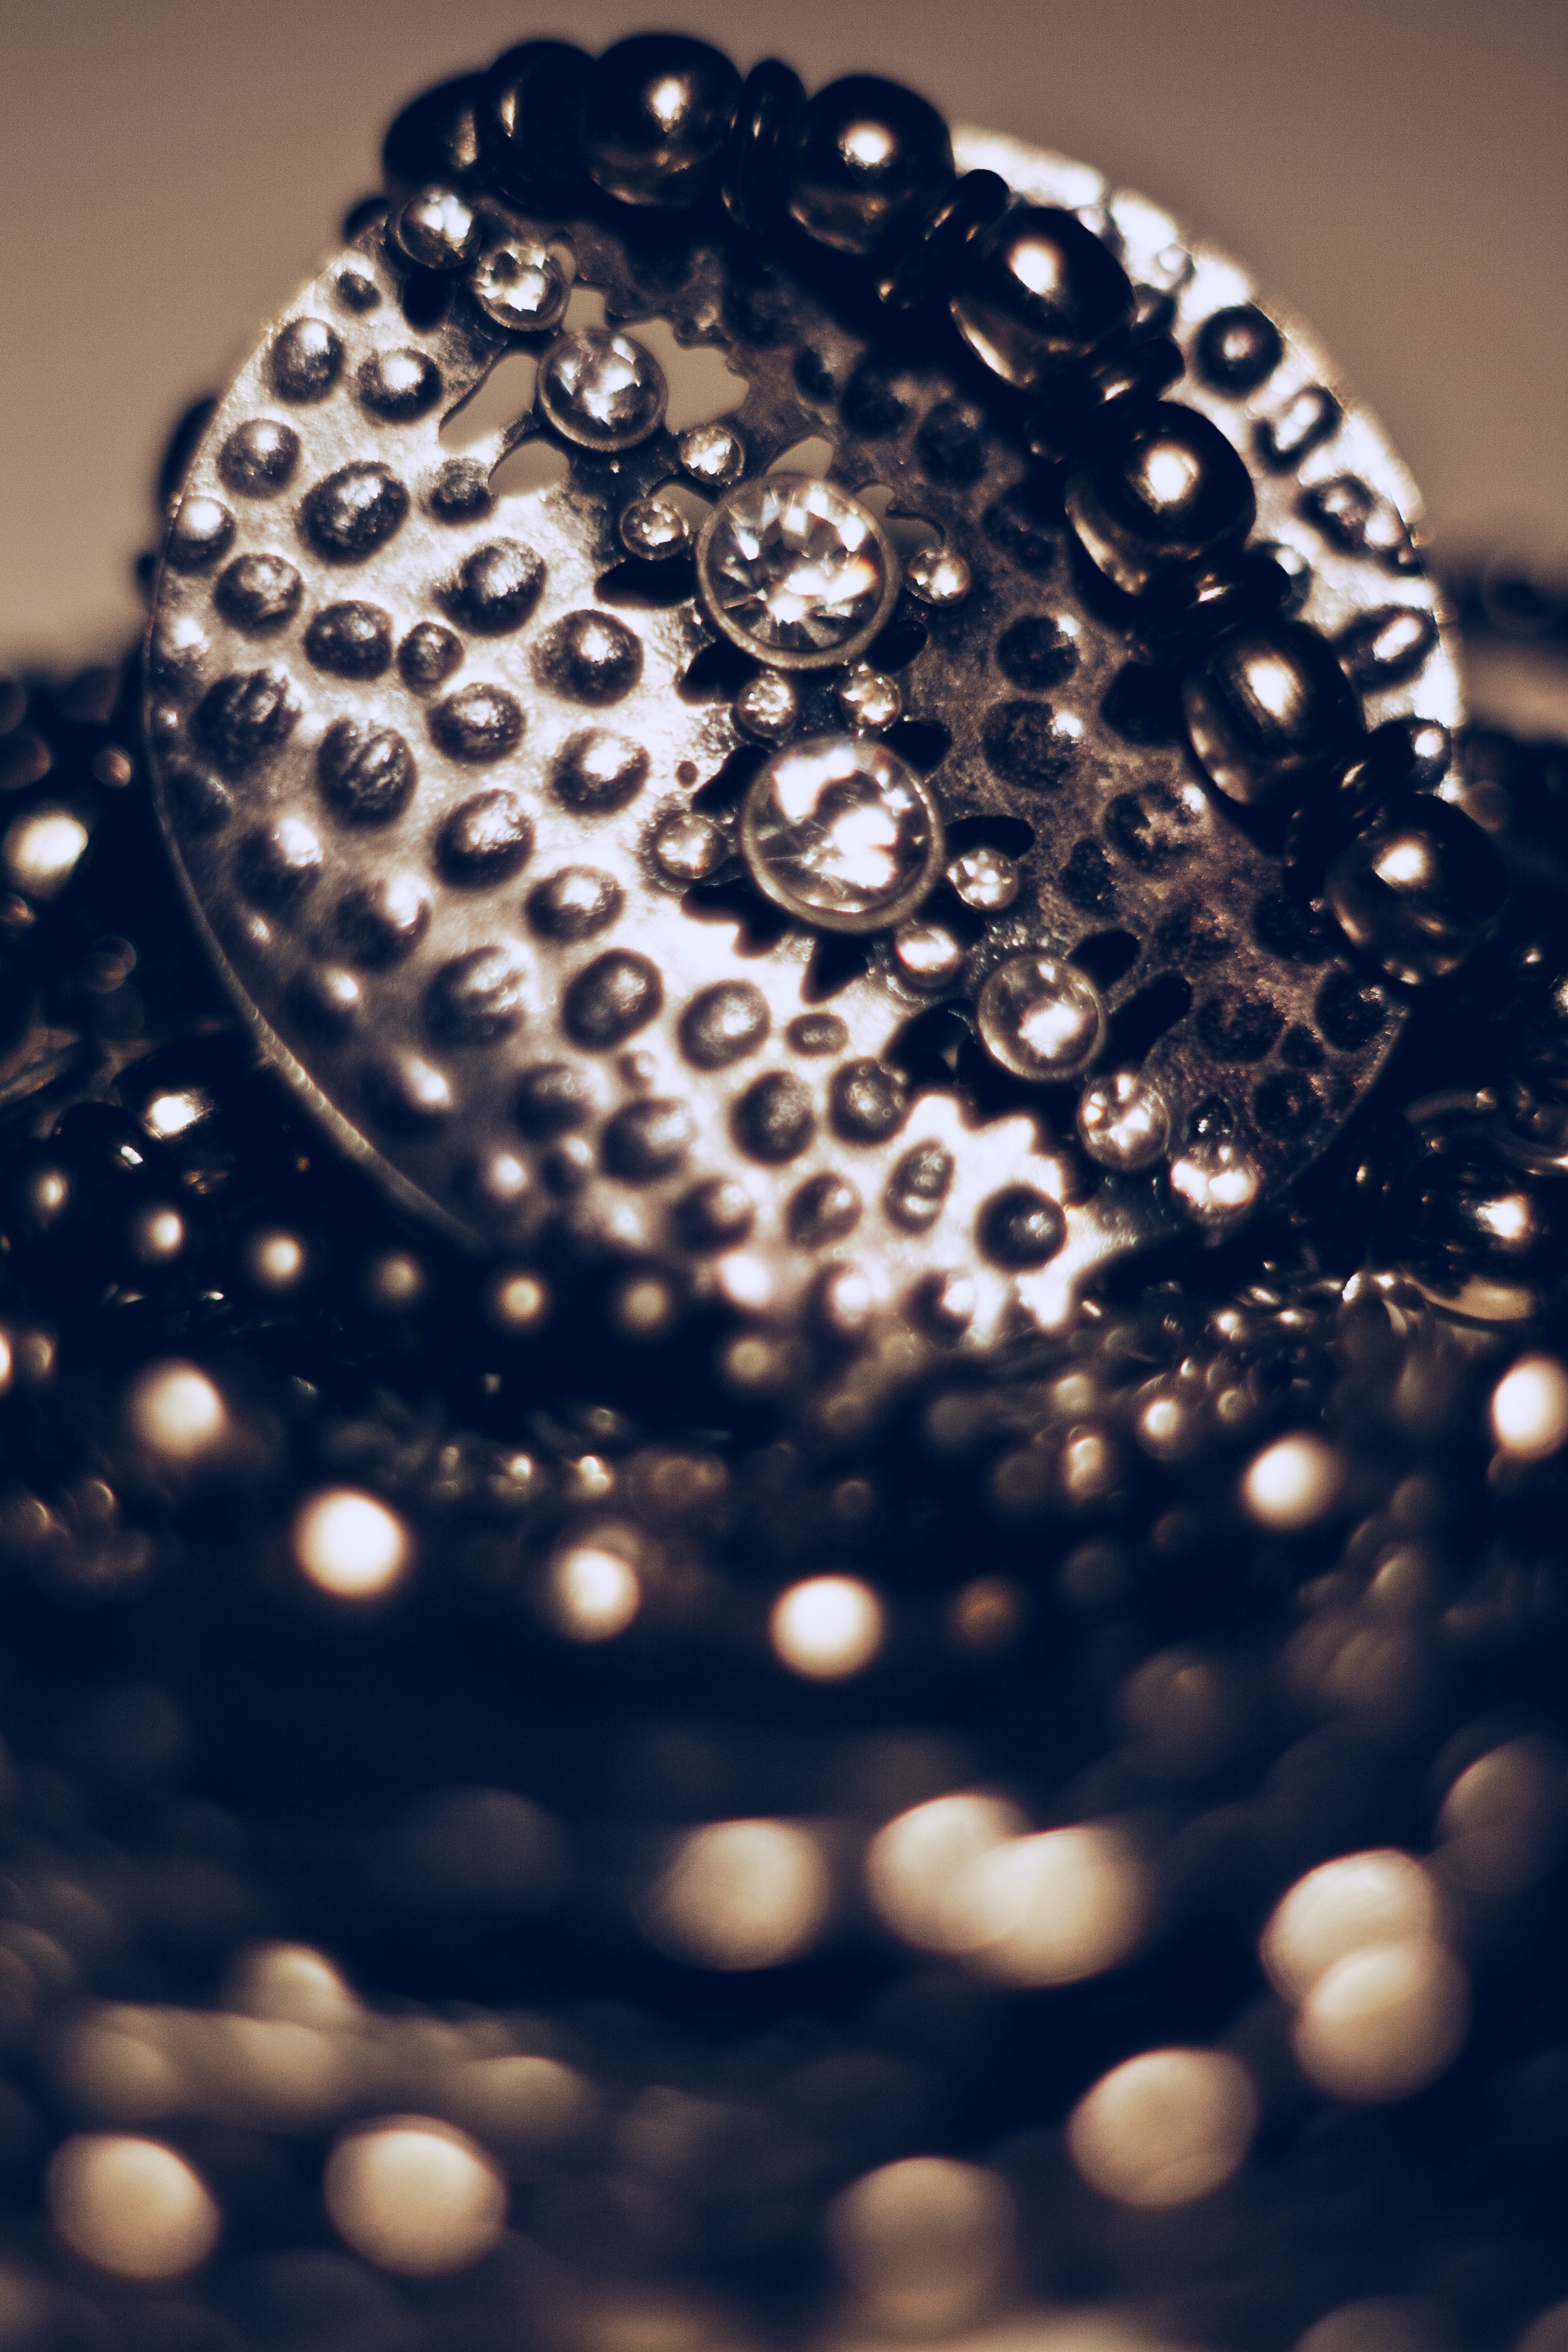
drop, light, bokeh, white, photography, flower, black, monochrome, jewelry, circle, close up, jewellery, silver, sphere, shape, macro photography, liquid bubble, zircon